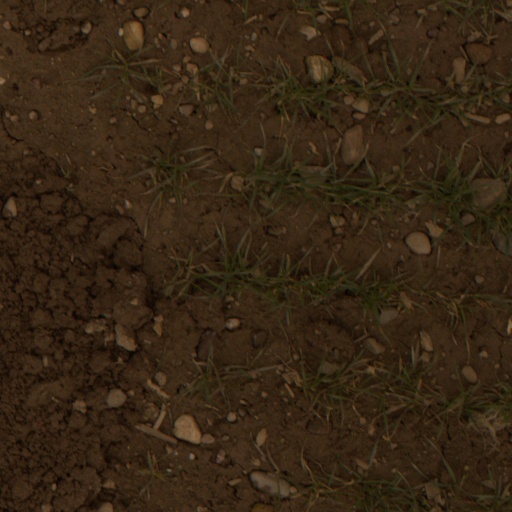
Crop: wheat